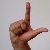
The image shows a hand gesture representing the letter 'L' in Indian Sign Language.